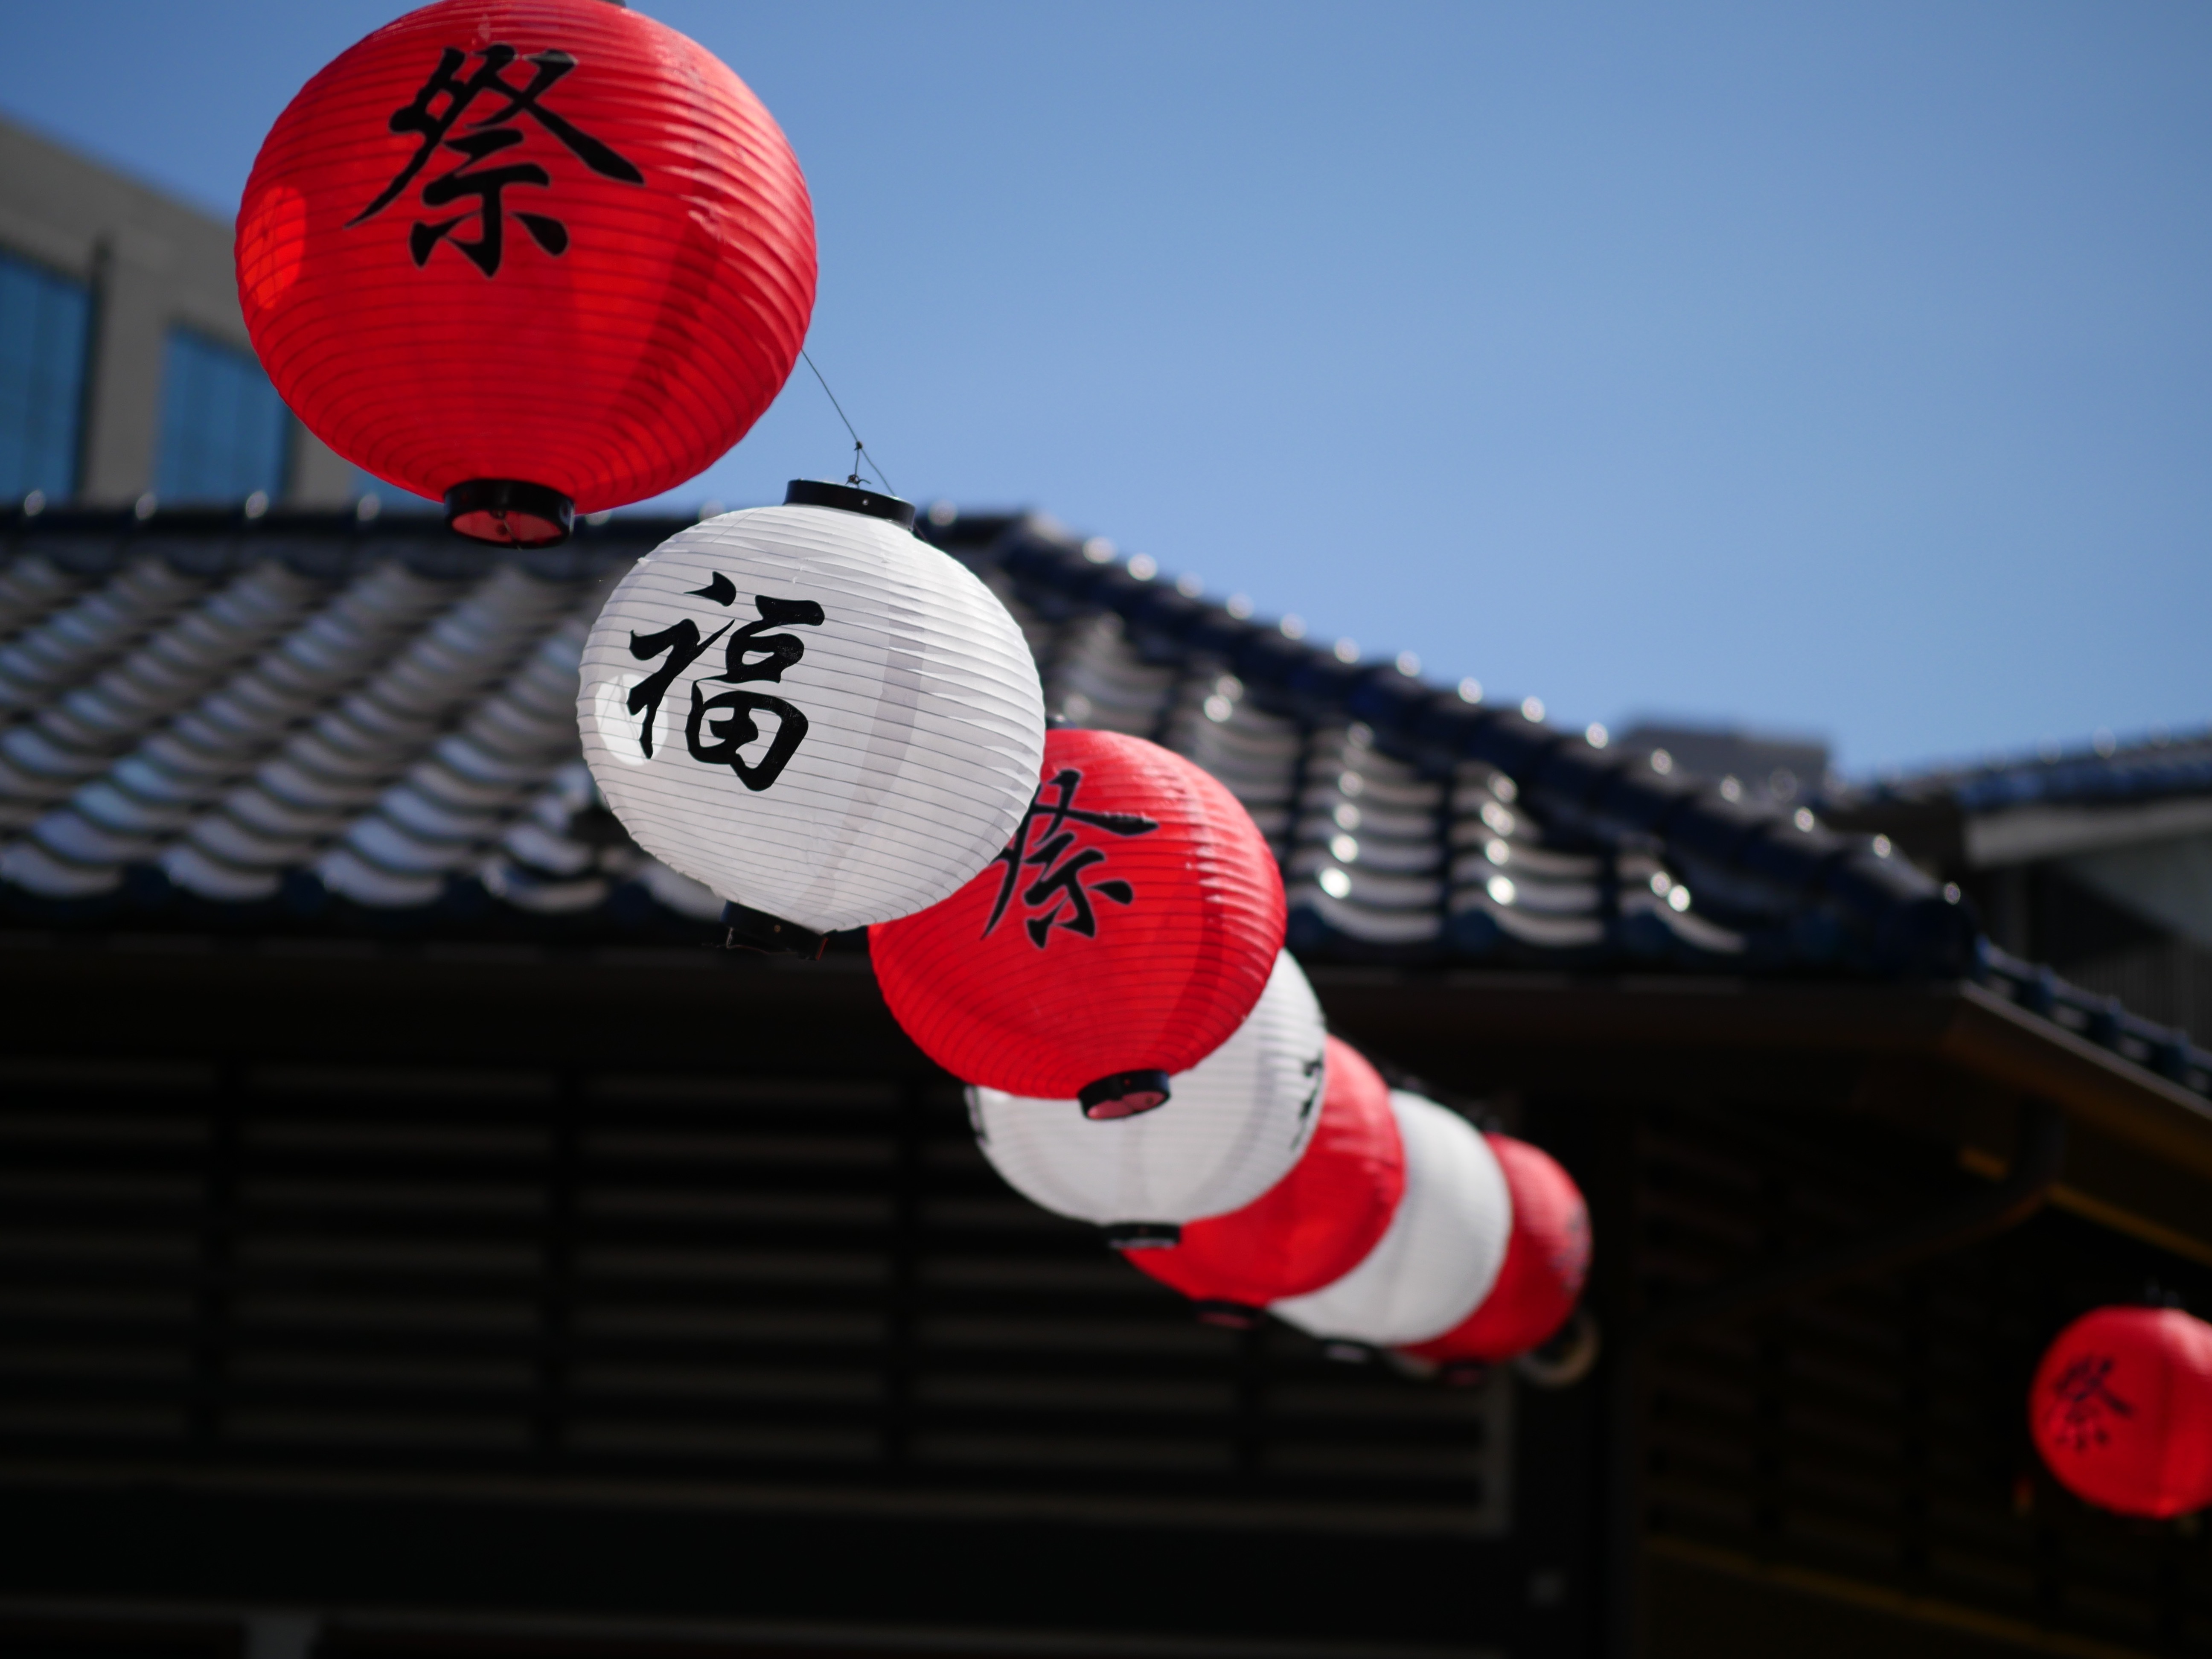
red, player, sports, ball, basketball moves, toy, stadium